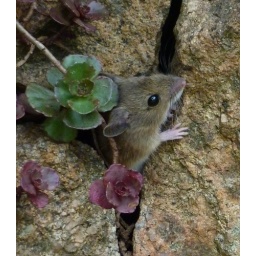
This sweet little mouse had been happily living in my rockery , until next doors cat caught it !